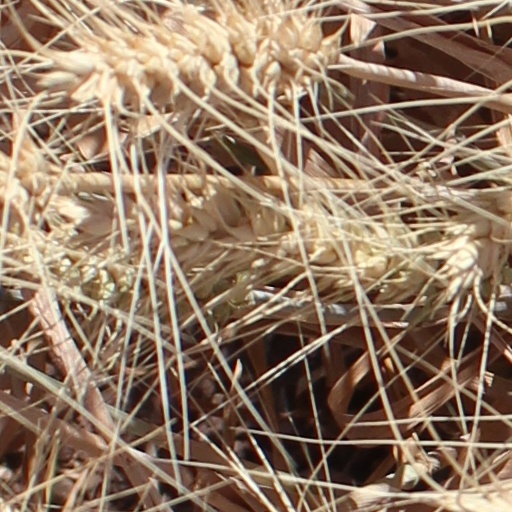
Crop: wheat